Banaras Hindu University

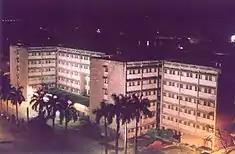
Sir Sundarlal Hospital, IMS-BHU

The Indian Institute of Technology Banaras Hindu University (IIT-BHU) has its roots in the Institute of Technology, Banaras Hindu University (IT-BHU). Upon receiving a proposal from the MHRD to convert IT-BHU into an Indian Institutes of Technology, the university's executive council approved the change in 2012. Today the IIT-BHU functions as an autonomous IIT, with certain powers vested in the BHU. IIT provides courses at UG, PG, and PhD level.